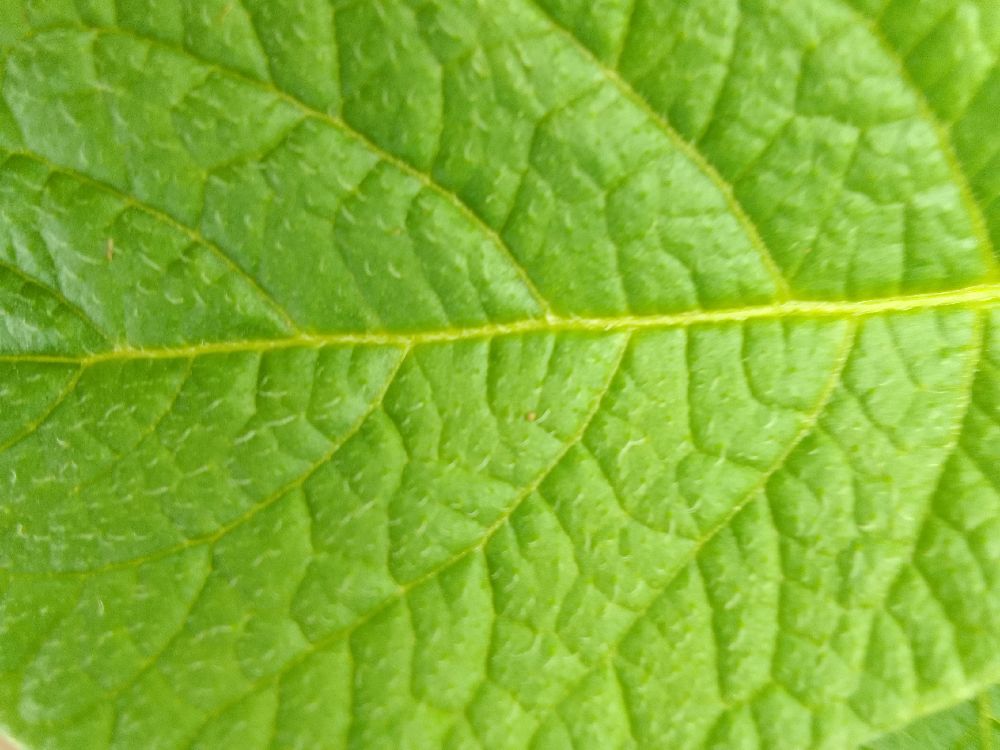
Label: Healthy